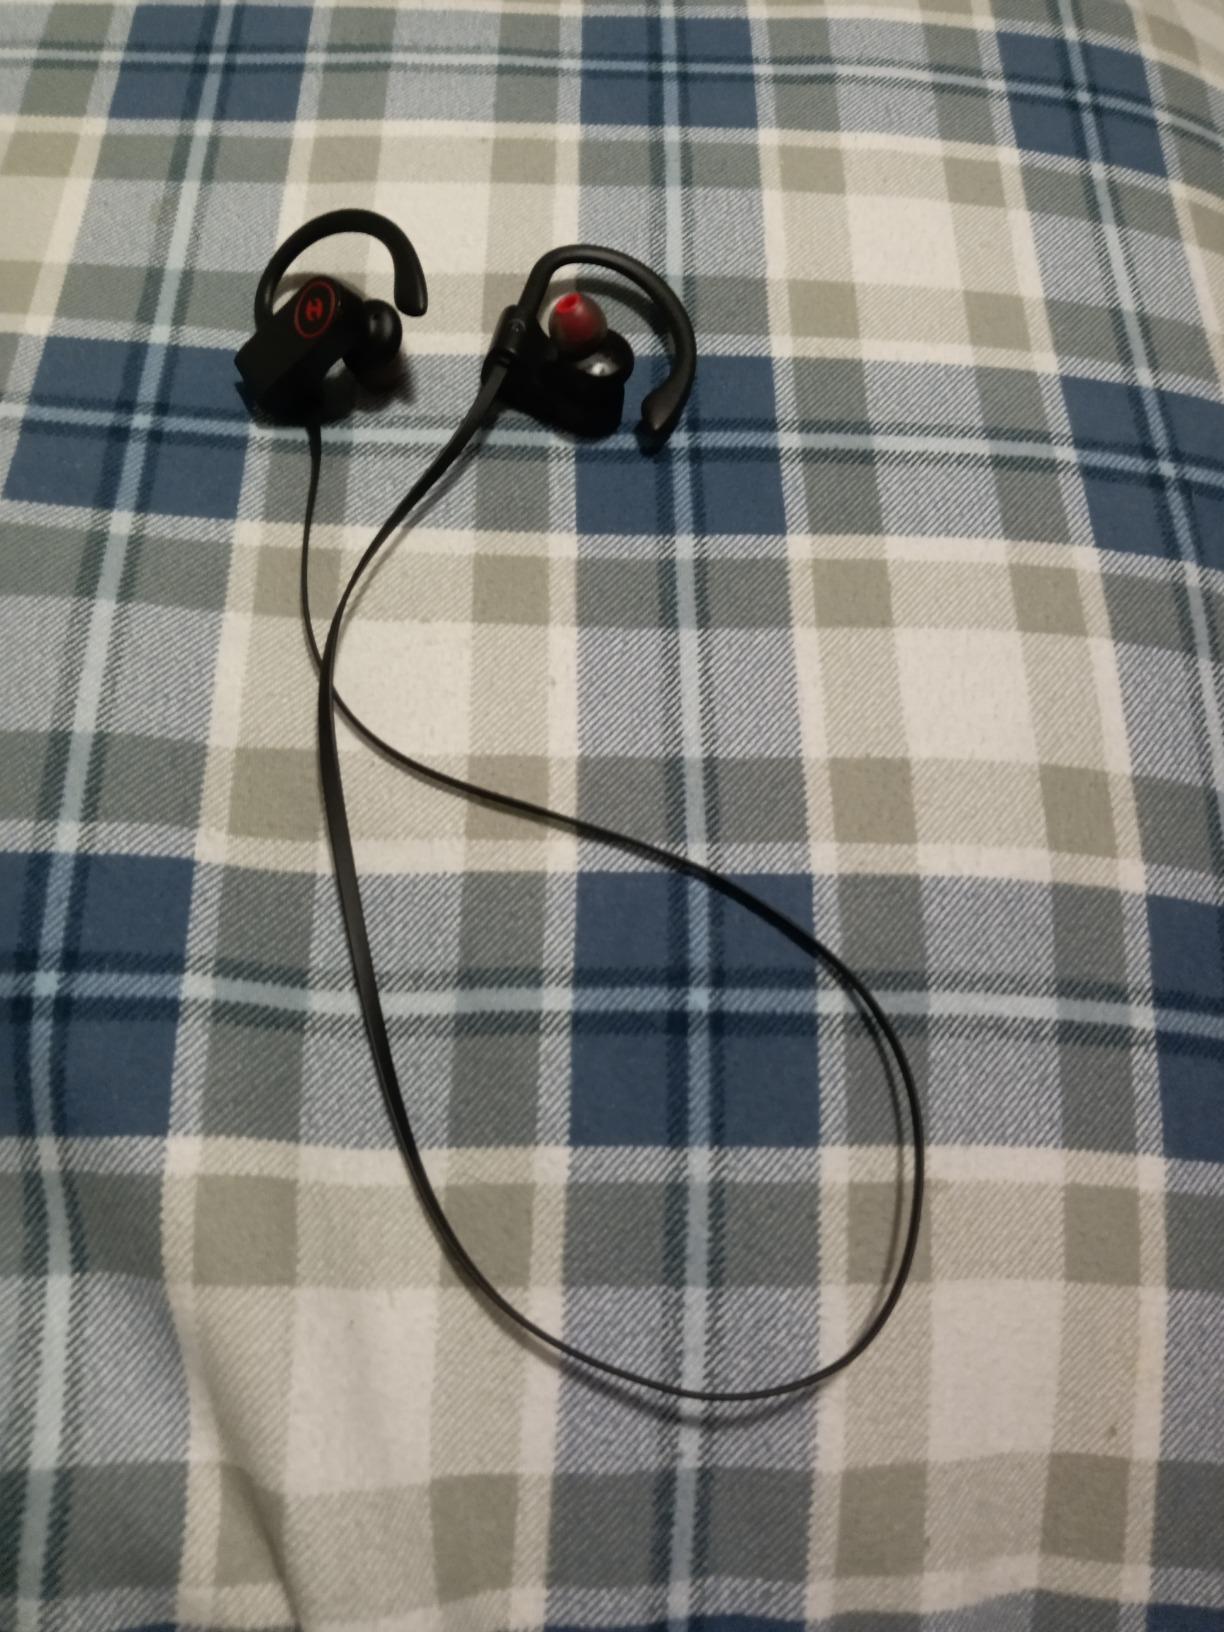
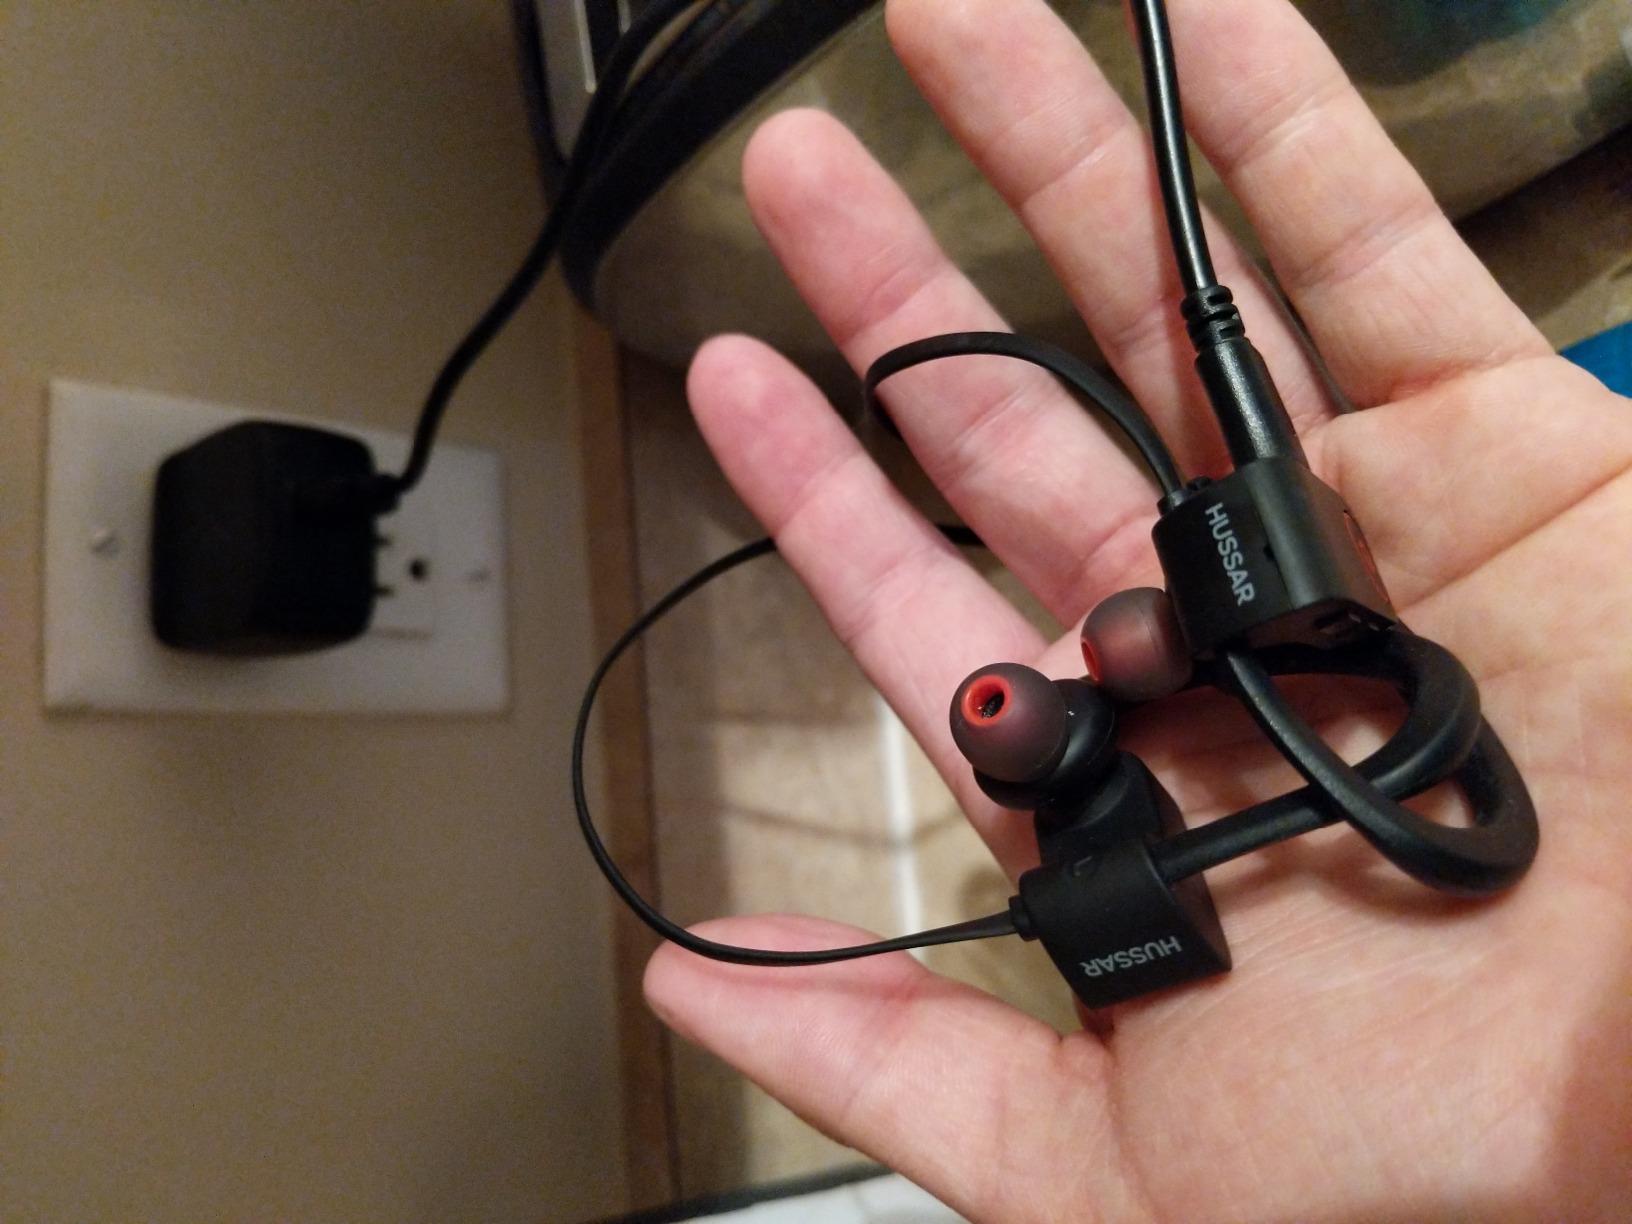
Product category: headphones
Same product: yes